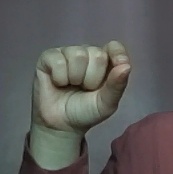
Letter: fa